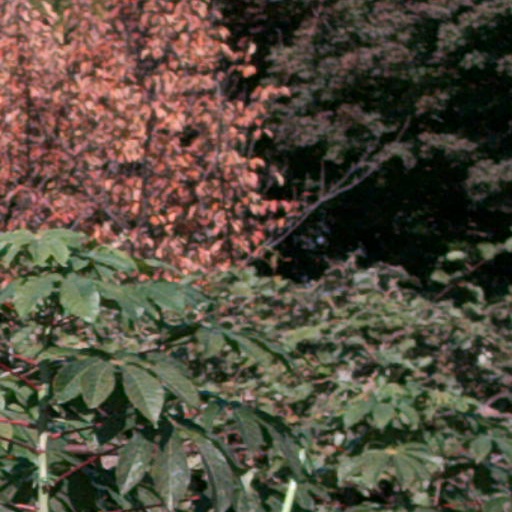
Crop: cassava